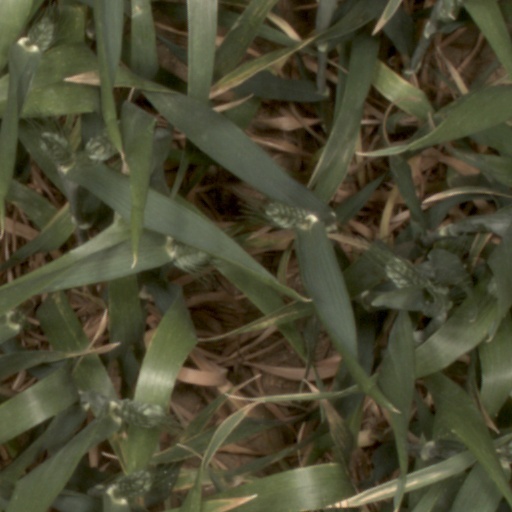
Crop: wheat